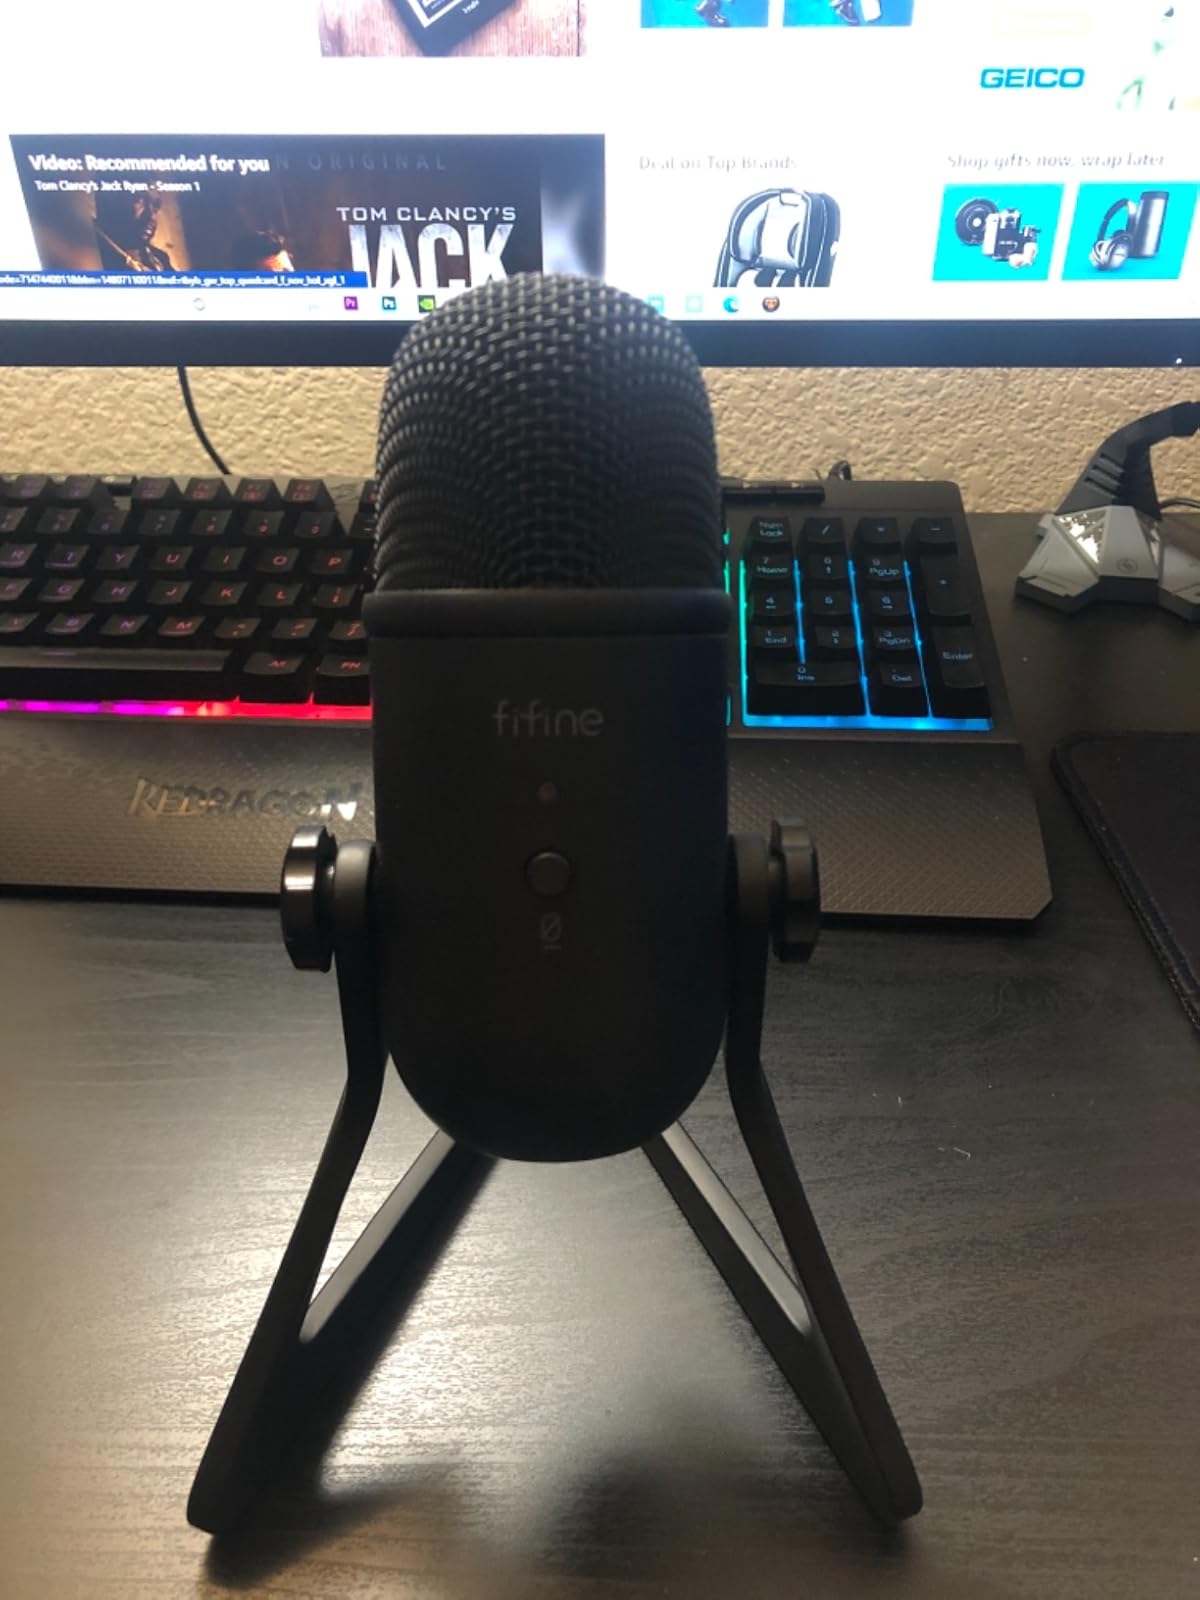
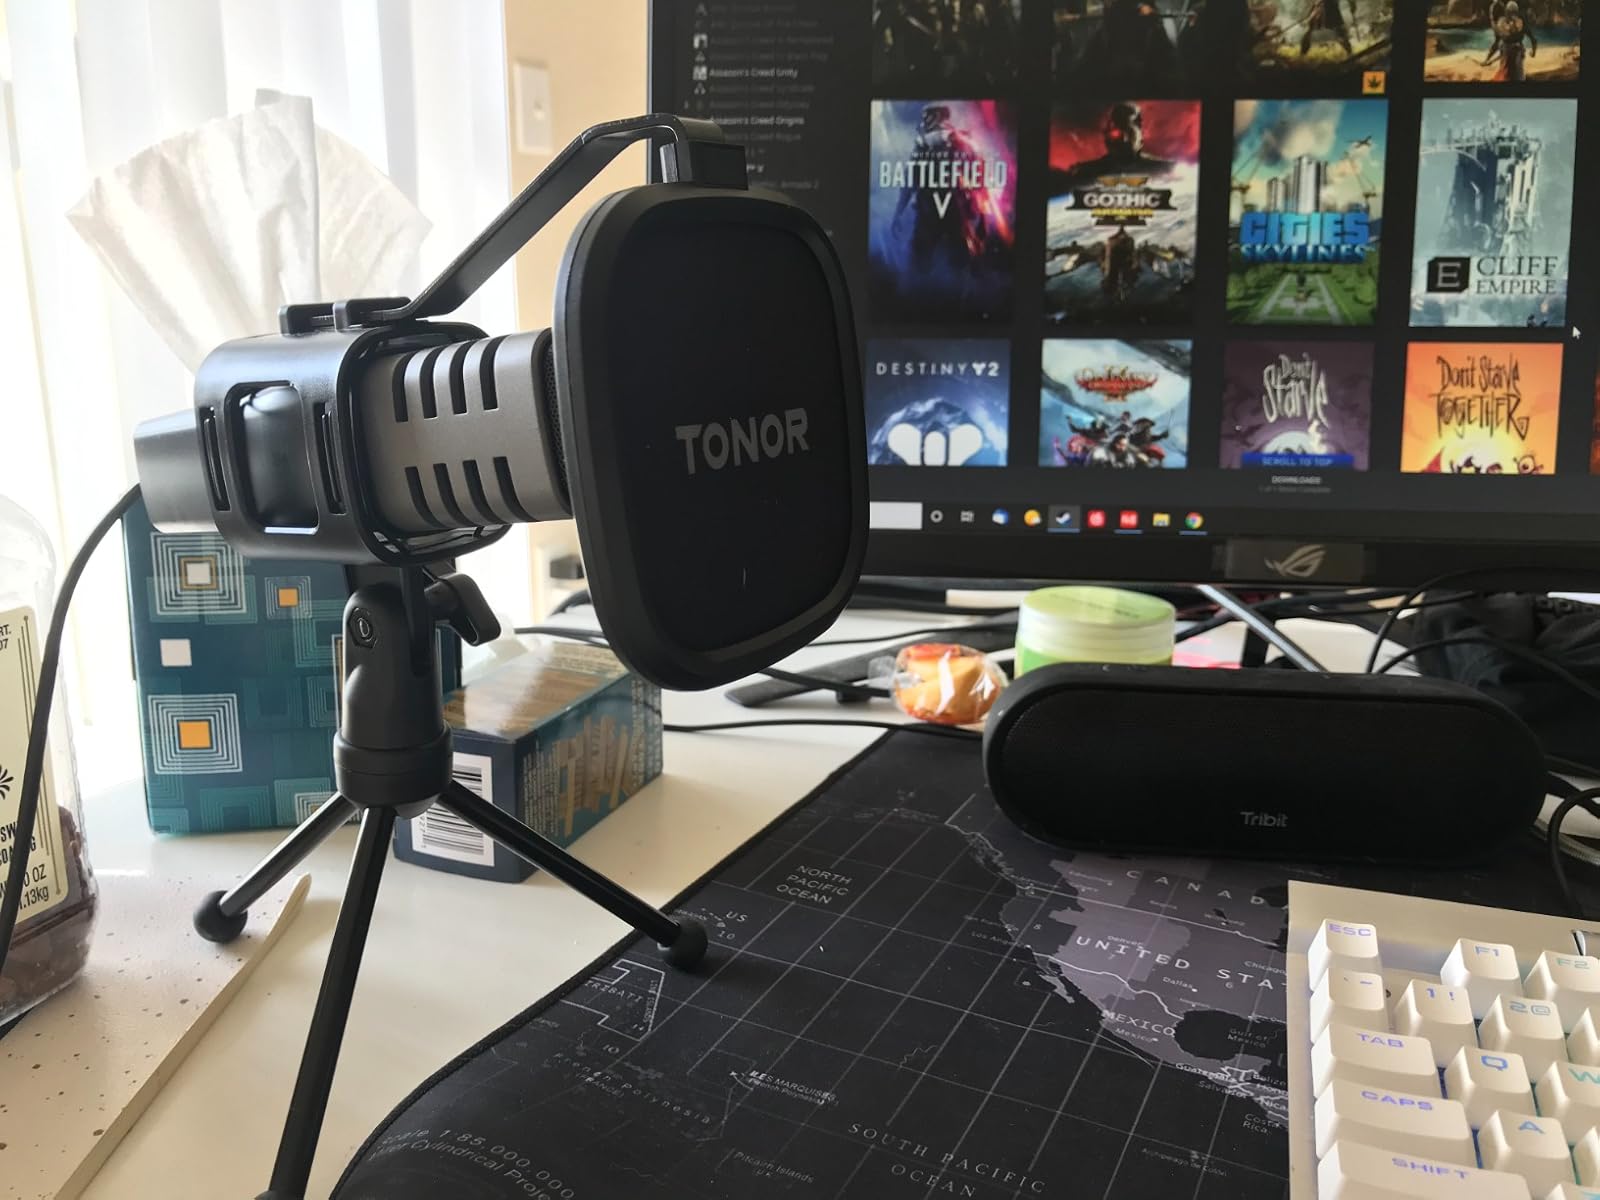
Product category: microphone
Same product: no